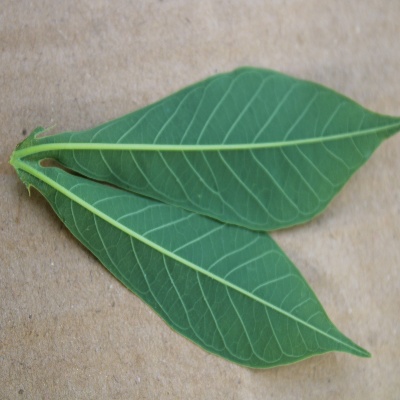
Crop: Cassava
Condition: healthy